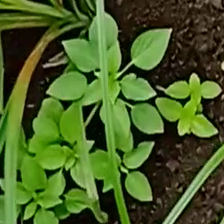
Weed species: Graceful_Sandmart_(Euphorbia hypericifolia)